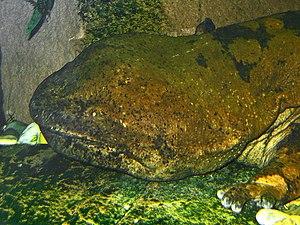
Andrias davidianus, la Salamandre géante de Chine, est une espèce d'urodèles de la famille des Cryptobranchidae. Cette salamandre géante vit en Chine et aurait été introduite à Taïwan ainsi qu'au Japon. C'est le plus grand amphibien vivant au monde.